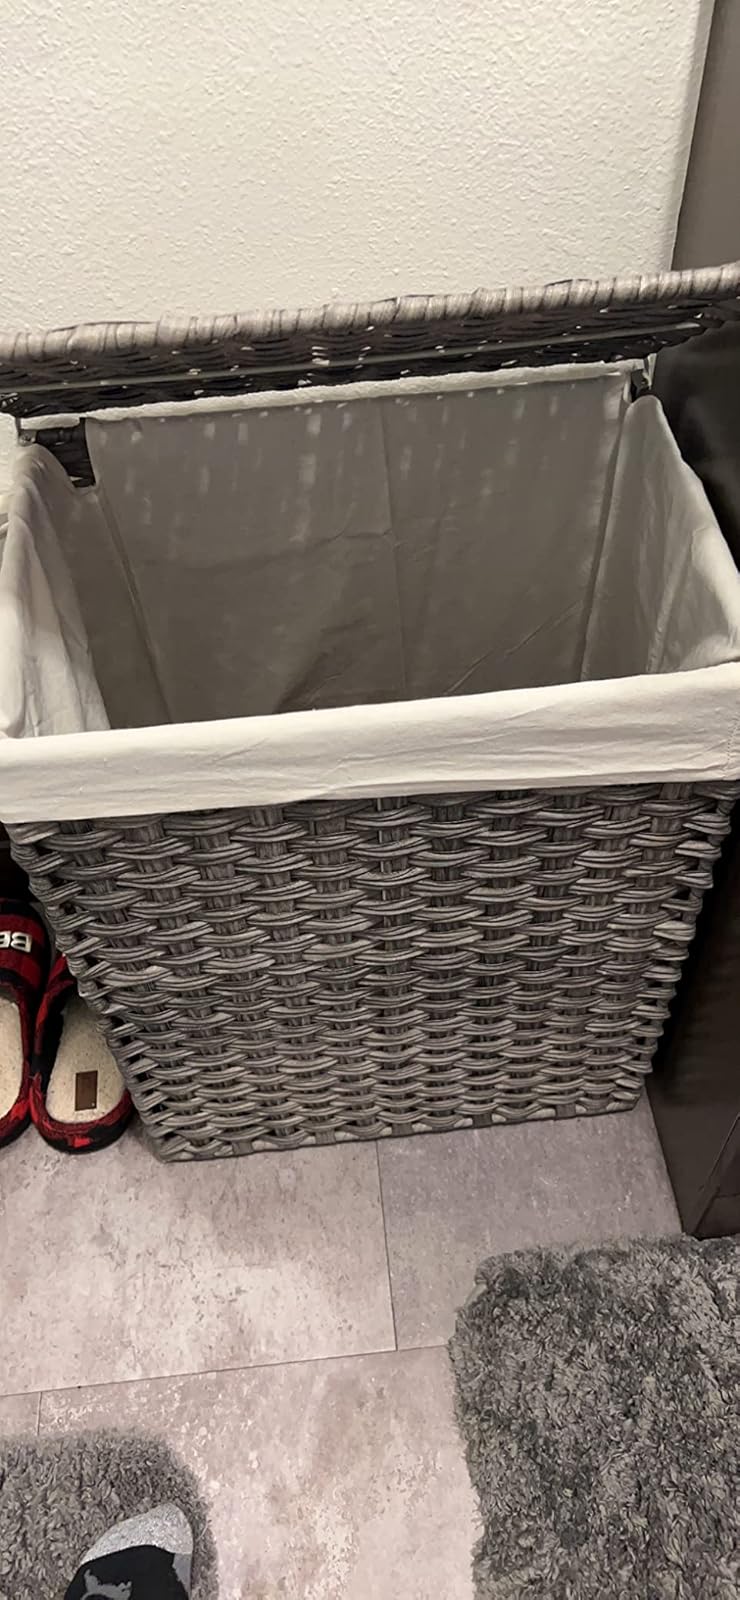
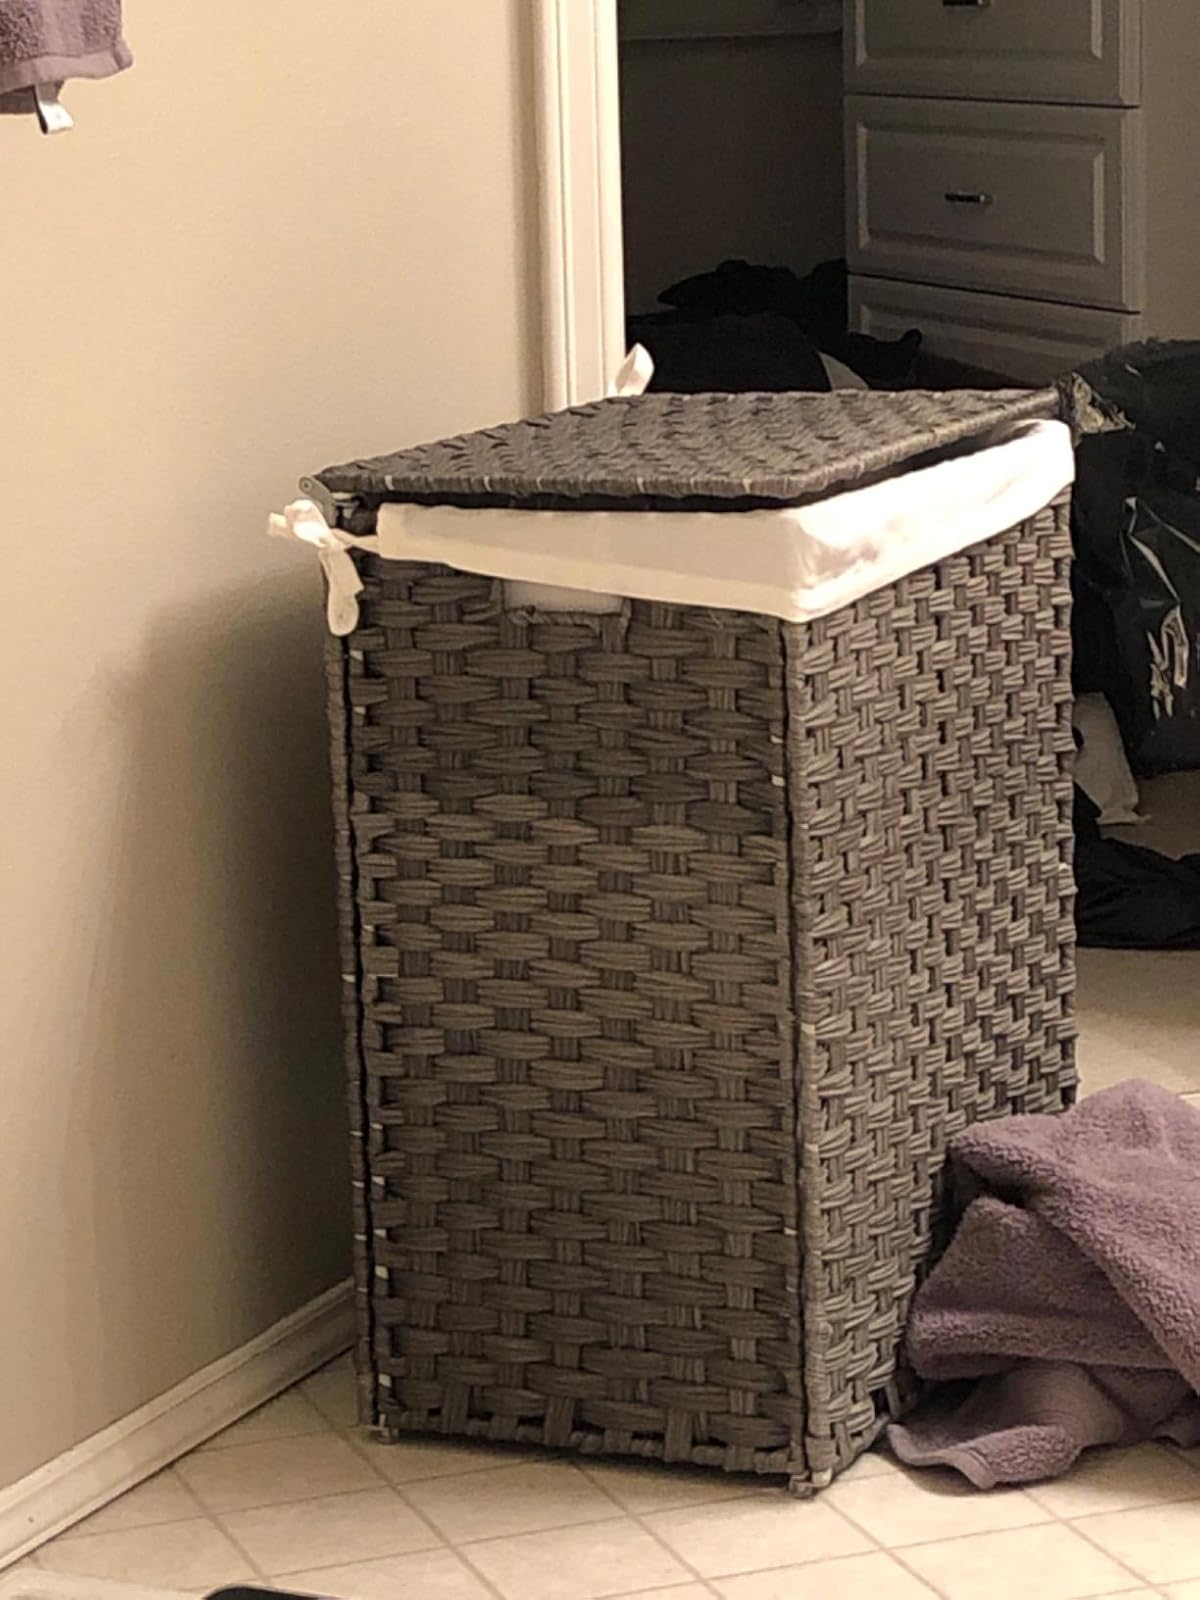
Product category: items_hamper
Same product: yes